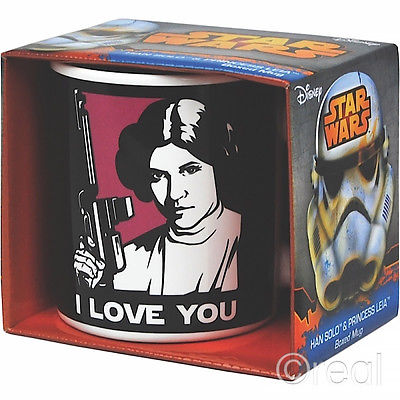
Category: mug